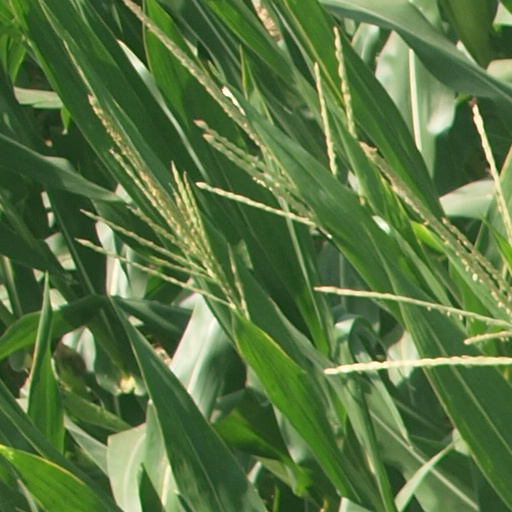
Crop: maize; corn